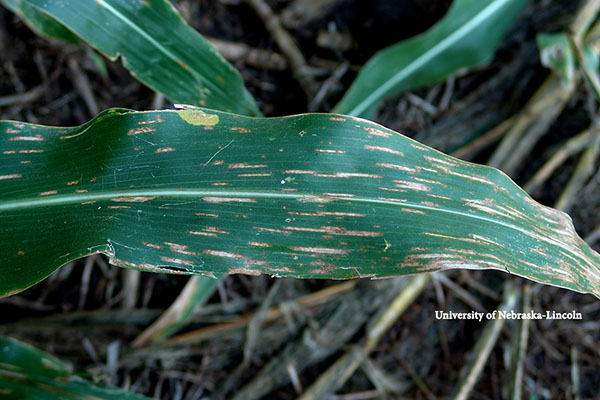
Labels: Corn leaf blight